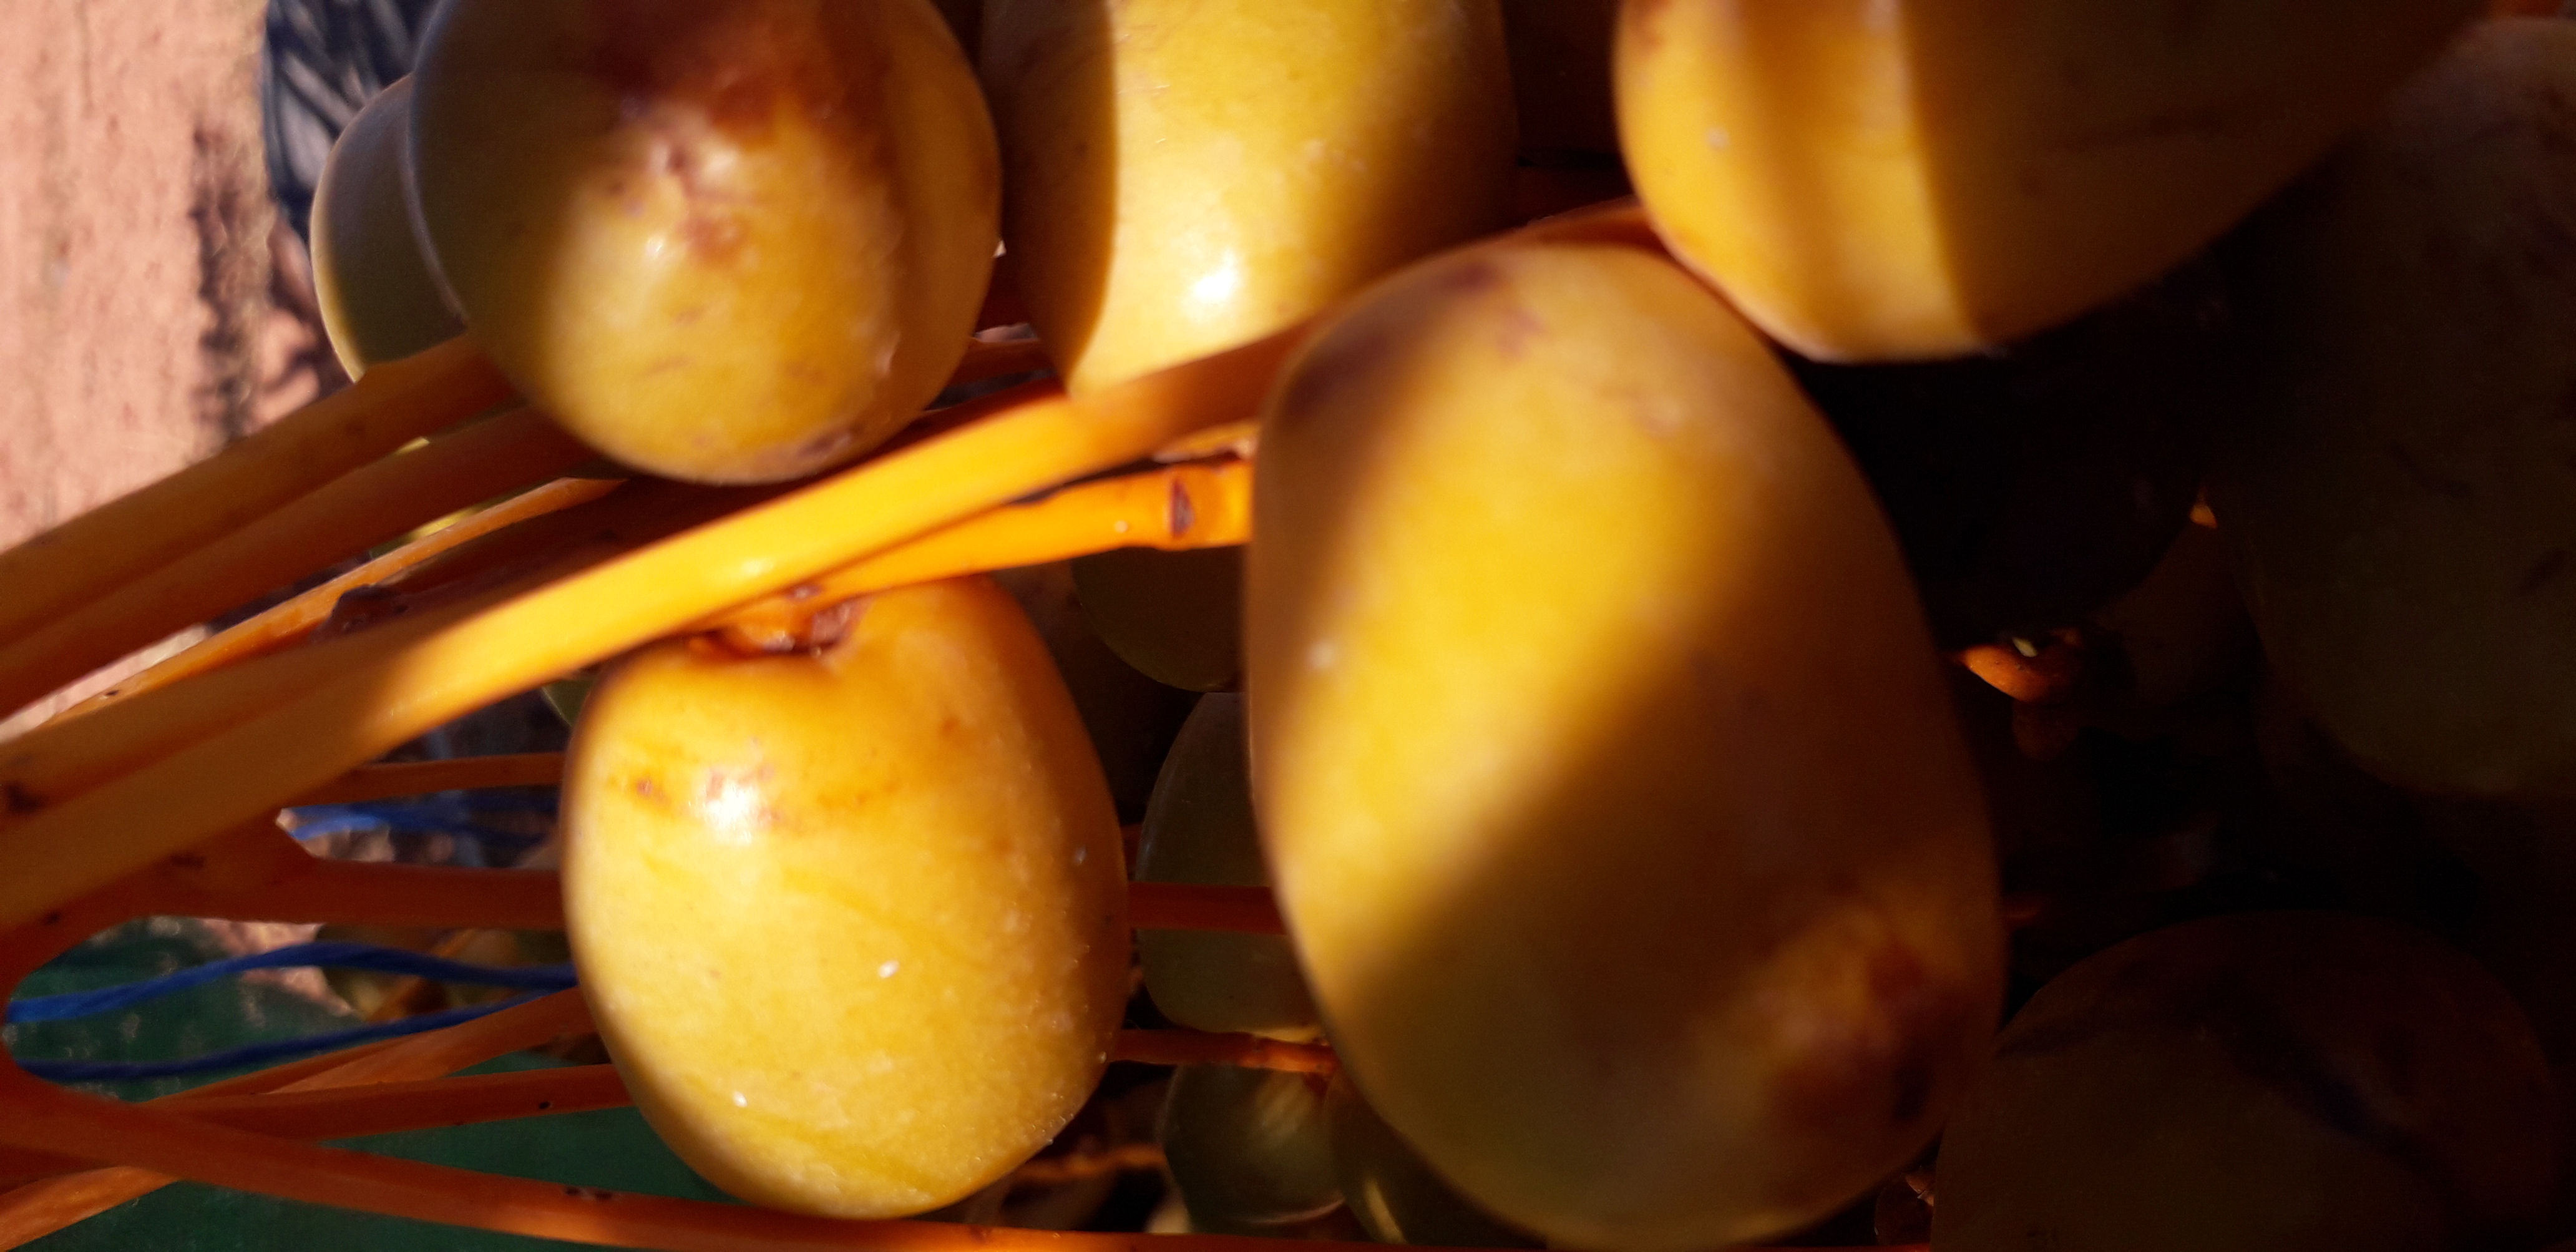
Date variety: Boufagous